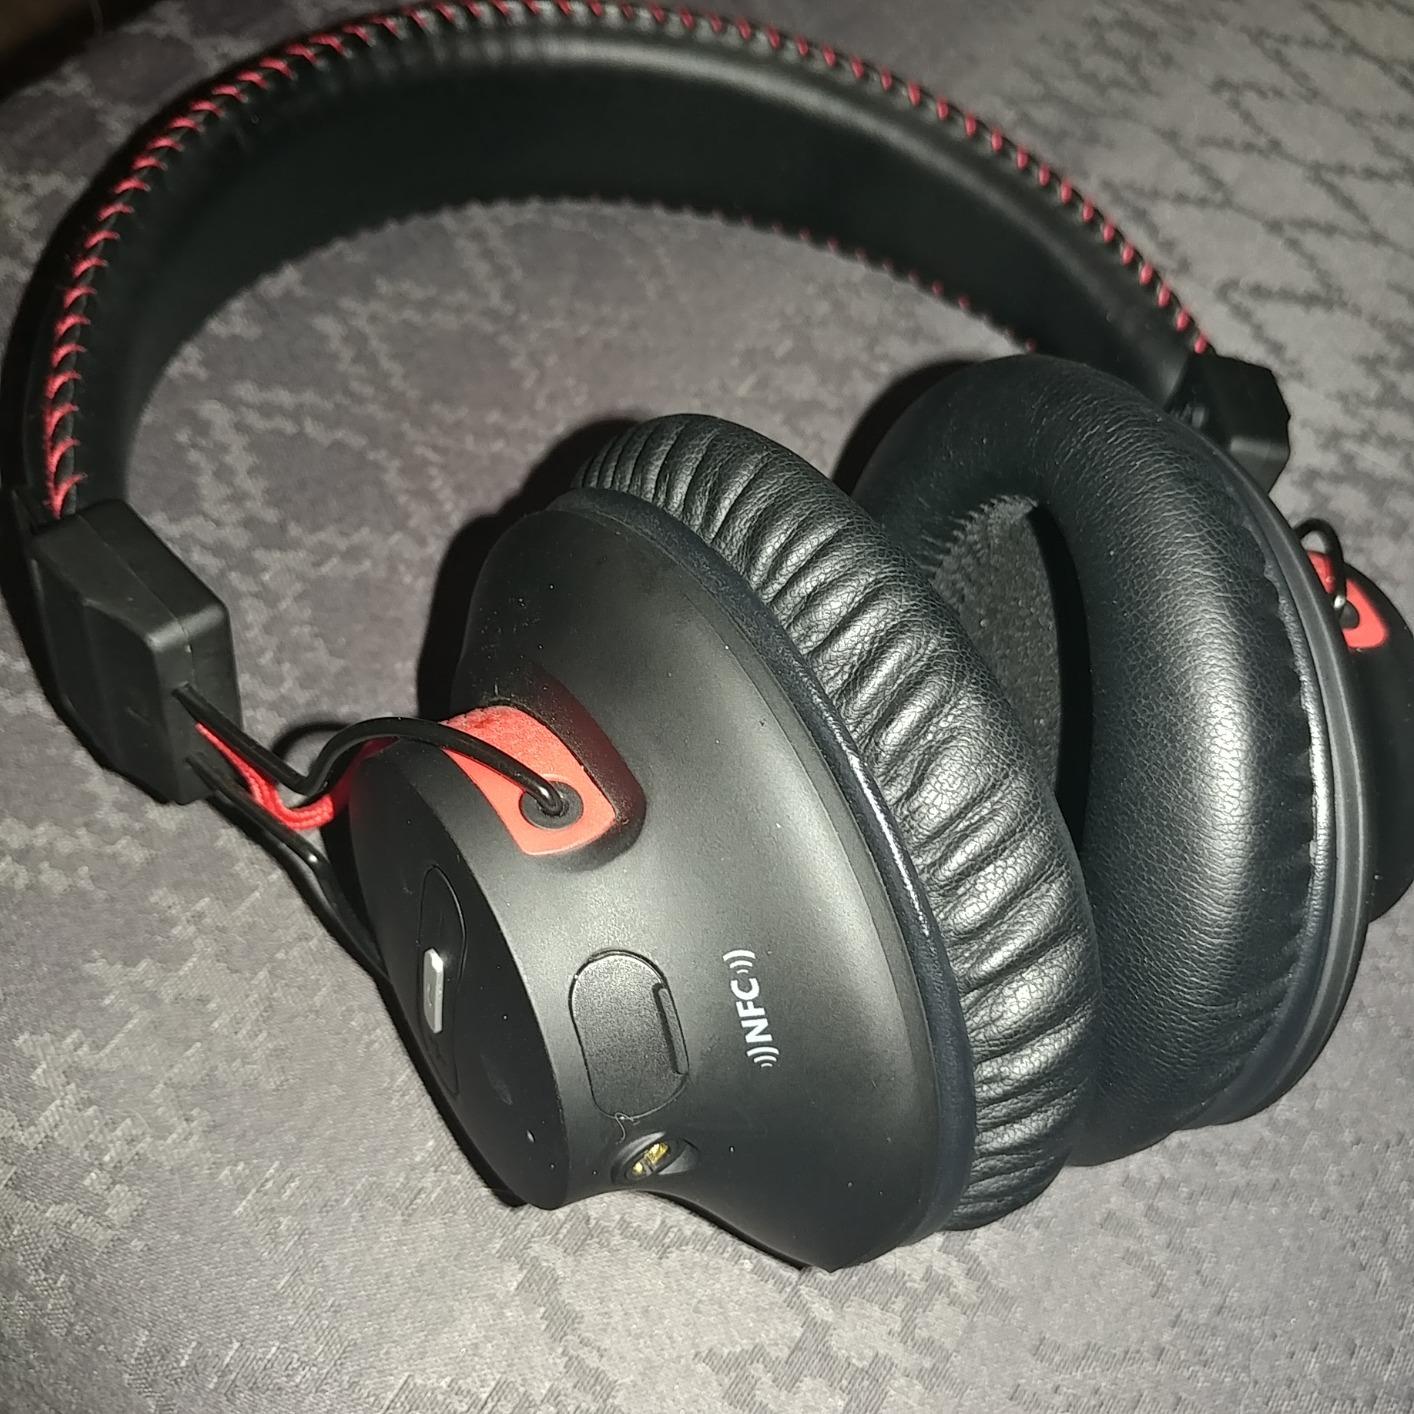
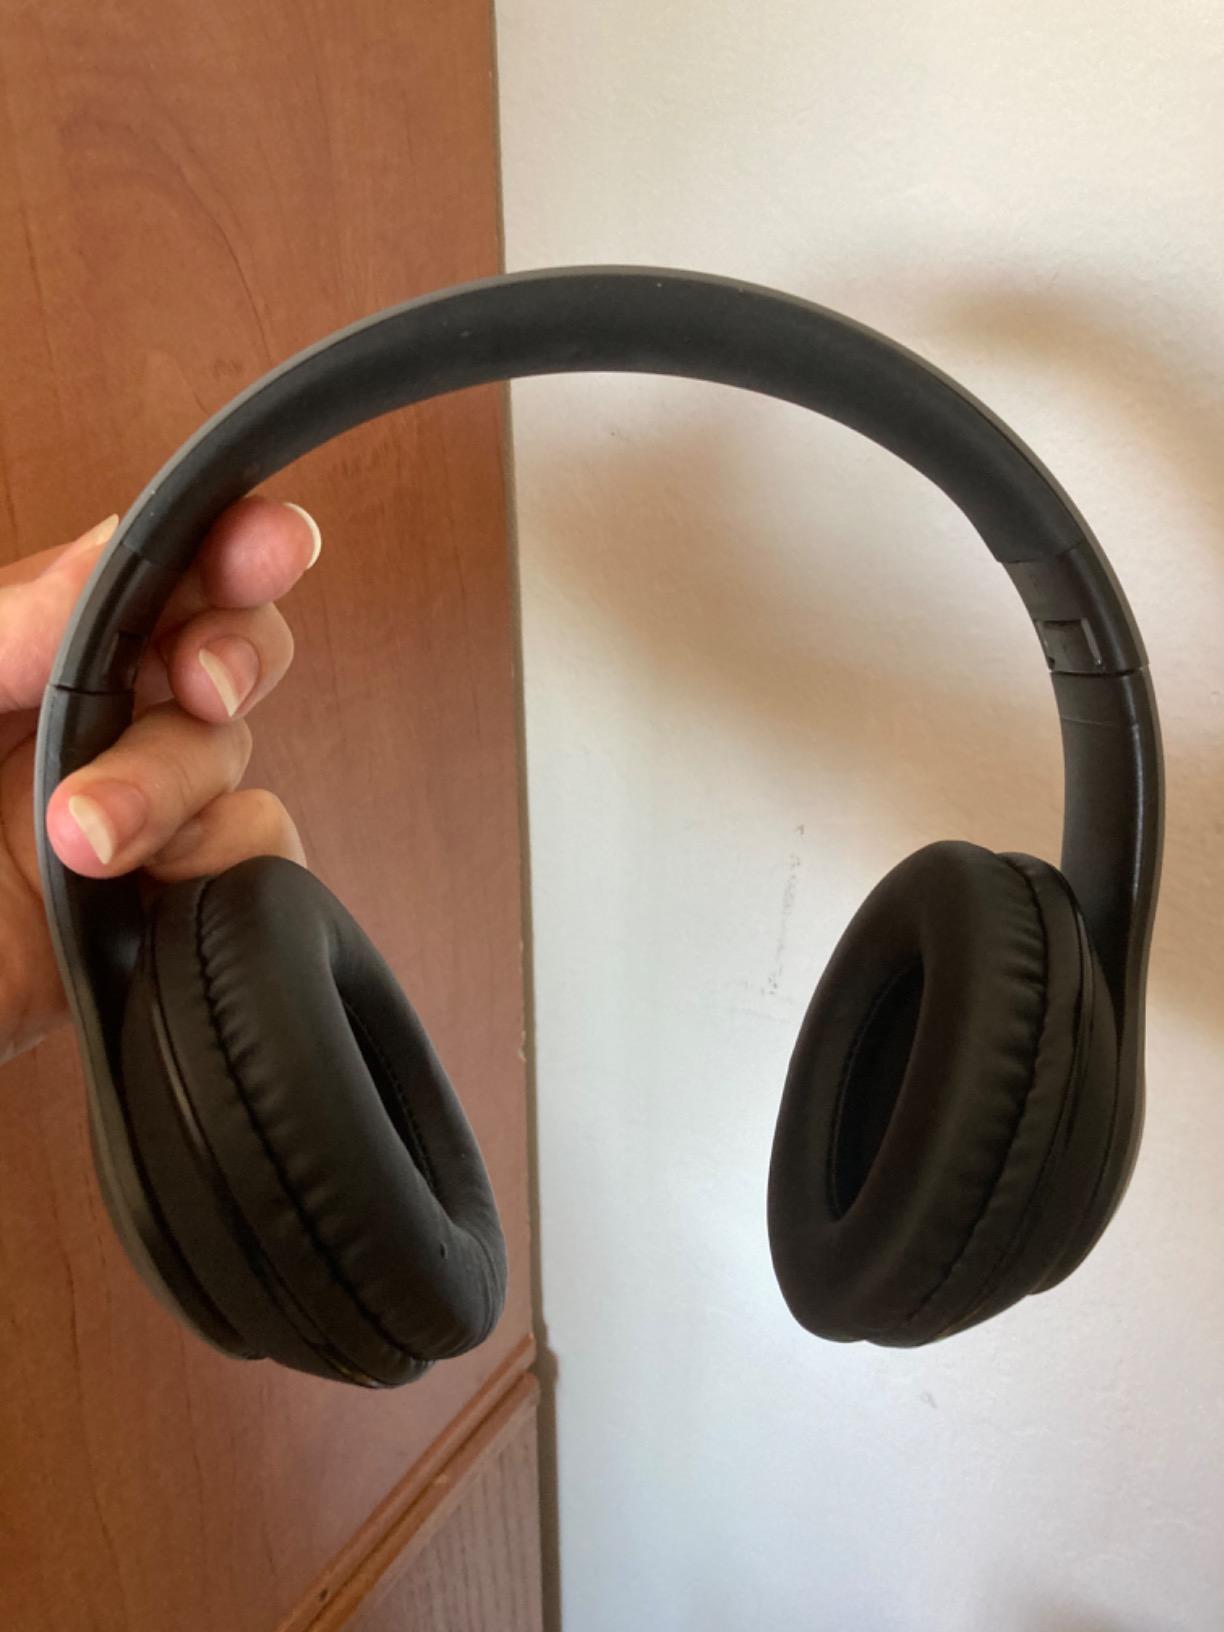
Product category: headphones
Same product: no